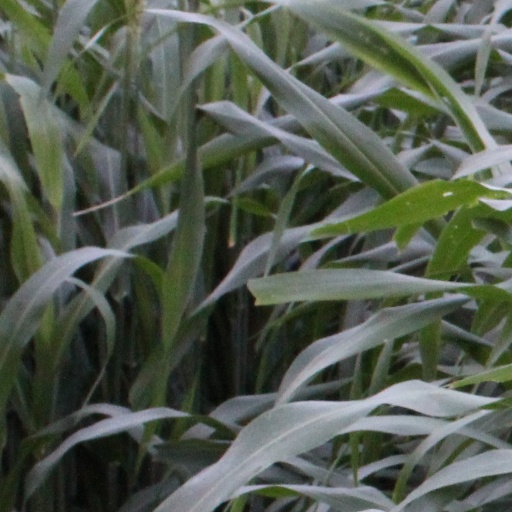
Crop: sorghum